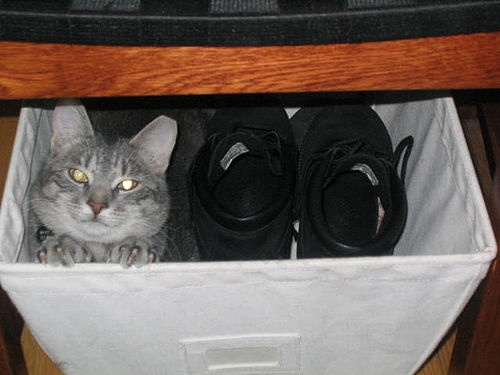
The cat is inside of a storage bin next to shoes.
A cat sits in a canvas storage box with a pair of shoes.
A cat that is staring out of a hamper.
A cat sitting inside of a white container next to shoes.
A cat that is sitting in a white bin.